Burnage railway station

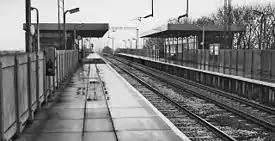
The view northwards towards Manchester London Road in 1965

The line was electrified at 25 kV AC overhead in 1959, during the modernisation of the line as part of the wider West Coast Main Line electrification programme.